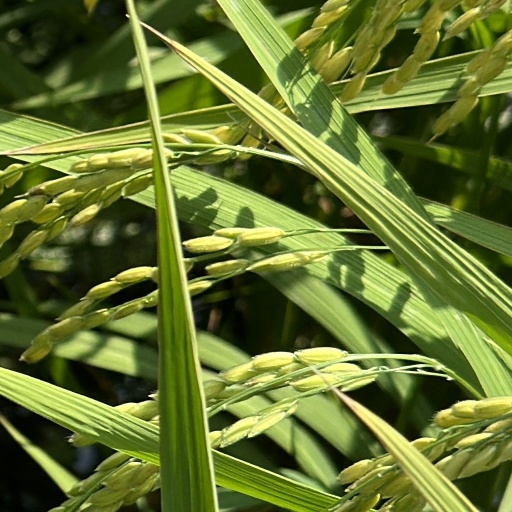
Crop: rice